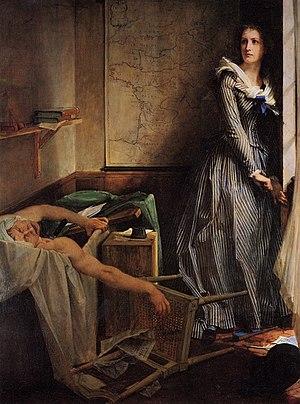
Le musée d'Arts de Nantes, est créé, comme quatorze autres musées de province, par arrêté consulaire du 14 fructidor an IX. Il fait partie des plus grands musées en région.
Marie Anne Charlotte de Corday d’Armont, retenue par l'Histoire sous le nom de Charlotte Corday, née le 27 juillet 1768 à Saint-Saturnin-des-Ligneries près de Vimoutiers dans le pays d'Auge, guillotinée le 17 juillet 1793 à Paris à vingt-quatre ans, est une personnalité de la Révolution française, célèbre pour avoir assassiné Jean-Paul Marat le 13 juillet 1793.
France :
Cette page concerne l'année 1793 du calendrier grégorien.